Song Kang

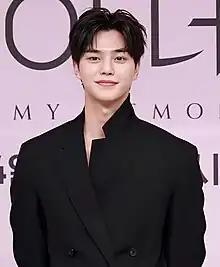
Song in November 2023

Song Kang (born April 23, 1994) is a South Korean actor. He is known for starring in the dramas "Love Alarm" (2019–2021)", Sweet Home" (2020–2024), "Nevertheless" (2021), "Forecasting Love and Weather" (2022), and "My Demon" (2023–2024). He has been called the "Son of Netflix" because the majority of the series he has starred in were streamed on the platform.